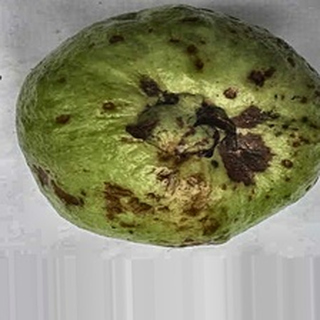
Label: guava_anthracnose